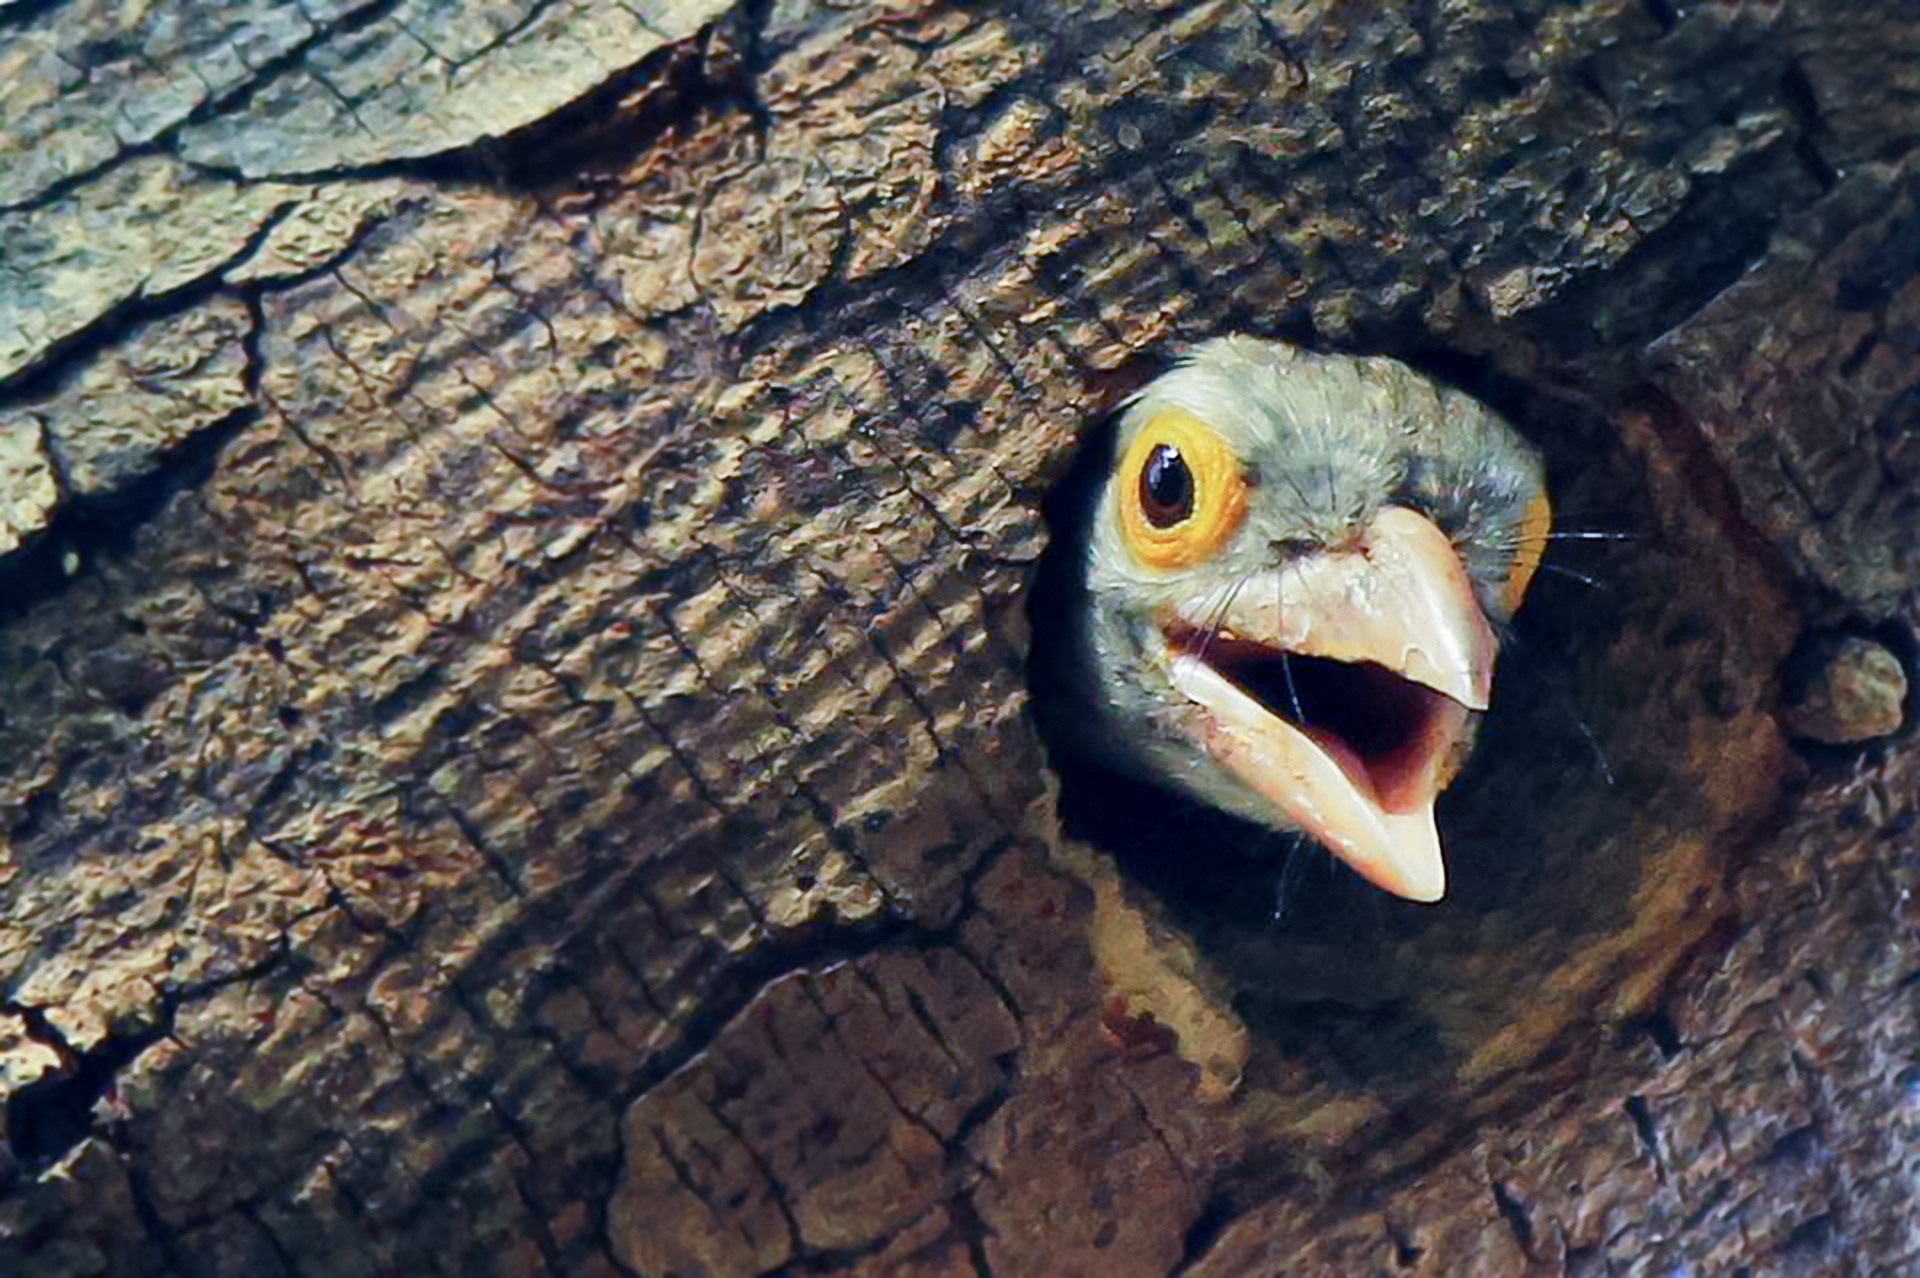
tree, nature, outdoor, bird, play, kid, home, animal, cute, wildlife, love, pet, biology, park, child, reptile, black, fish, lifestyle, baby, childhood, fauna, close up, living, fun, happy, gardening, little, magical, macro photography, happy kids, marine biology